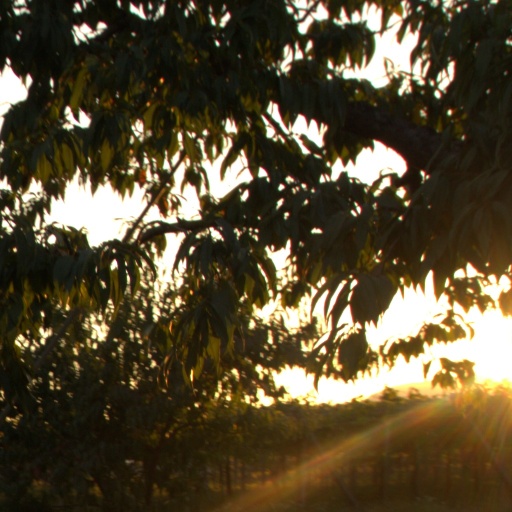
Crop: grape